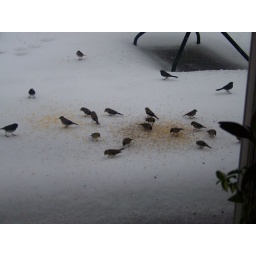
Assorted small birds eating black sunflower seed that I scattered on the snow. Taken in Hyde Park, NY